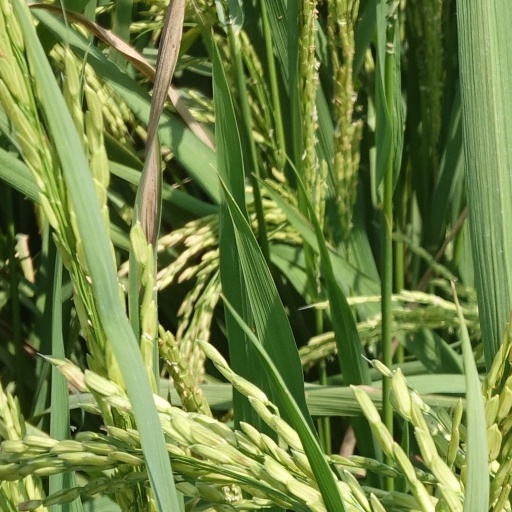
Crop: rice